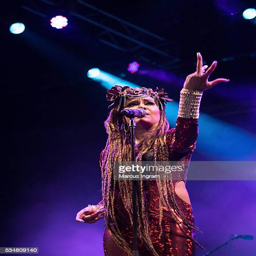
singer and person performs on stage during the festival day